Wadie Haddad

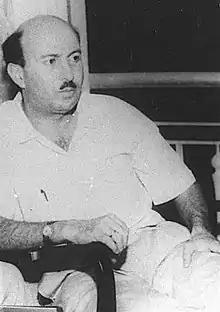
Haddad in Syria,

Wadie Haddad (1927 – 28 March 1978), also known by the kunya Abu Hani, was a Palestinian militant and leading figure of the Popular Front for the Liberation of Palestine (PFLP). He organized several hijackings of international civilian passenger aircraft in the 1960s and 1970s, the most infamous of which was the Entebbe hijacking, when Palestinian and German militants under his command held 106 hostagesprimarily Israeli Jews, although four non-Israeli Jews were also held captiveon a flight from Israel to France after diverting it to Entebbe, Uganda.